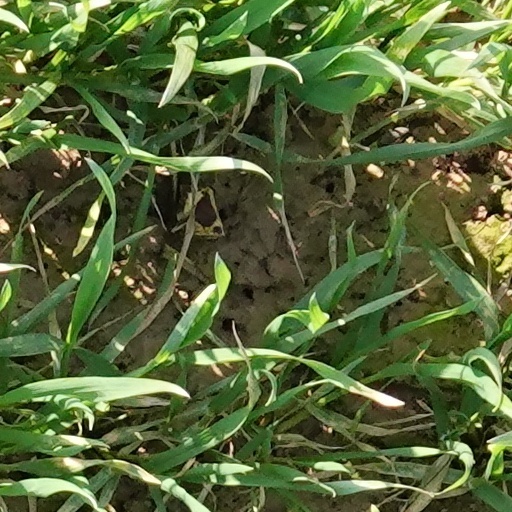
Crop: wheat